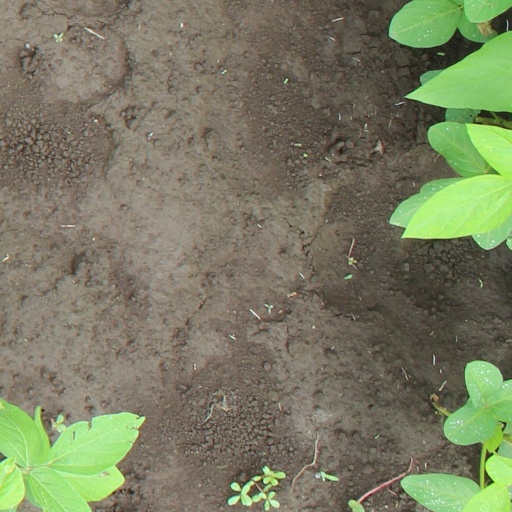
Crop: soybean